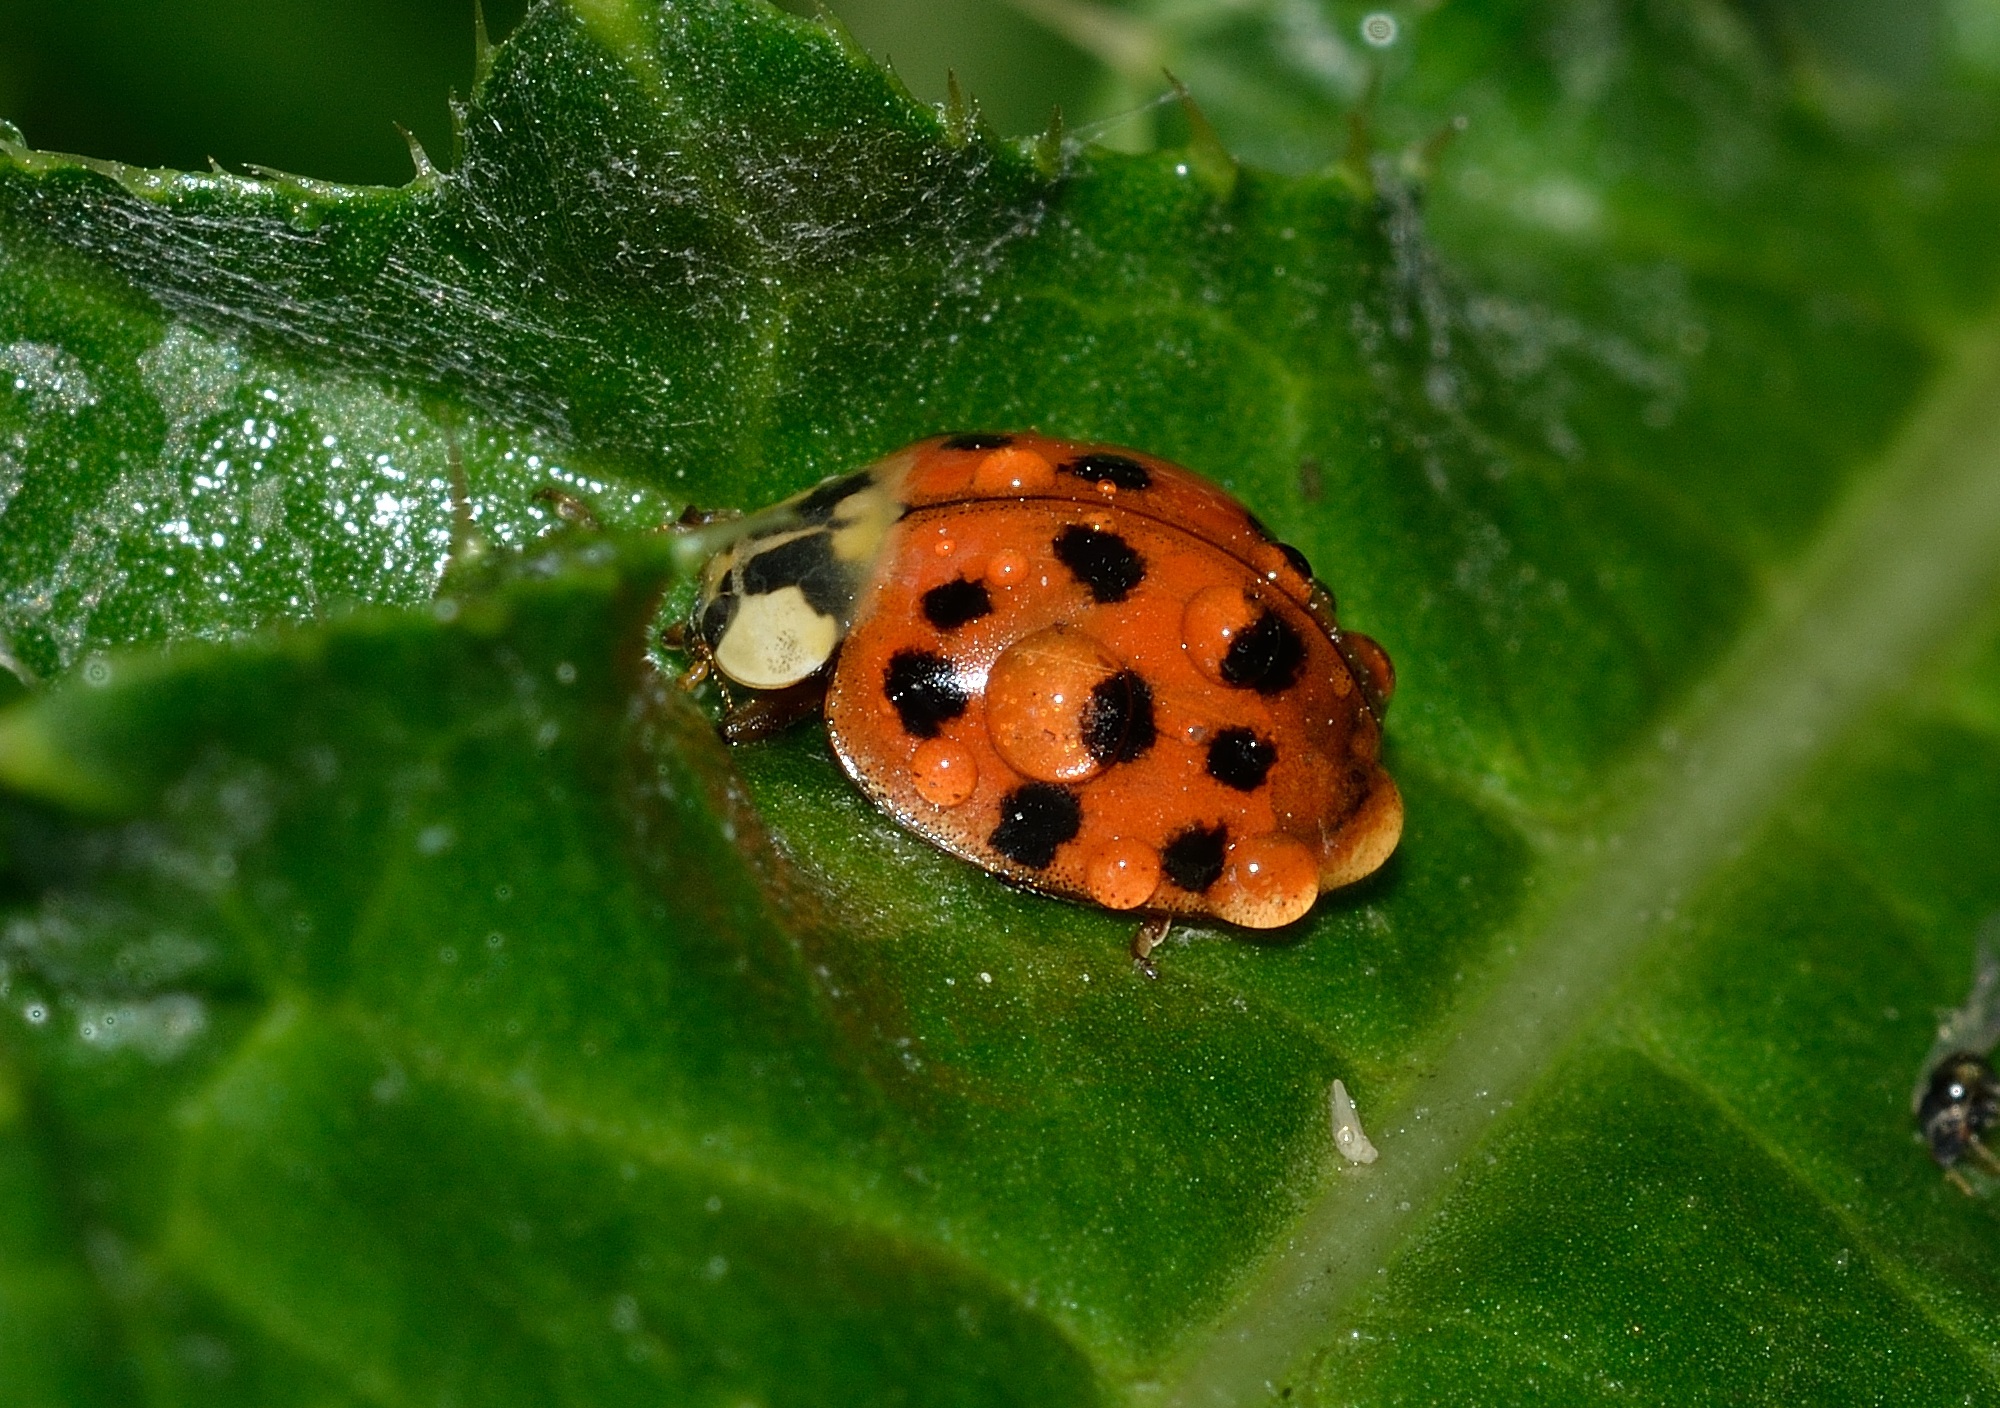
nature, dew, photography, leaf, flower, green, insect, ladybug, fauna, ladybird, invertebrate, close up, beetle, macro photography, beetles, leaf beetle, harmonia, axyridis, cocinella